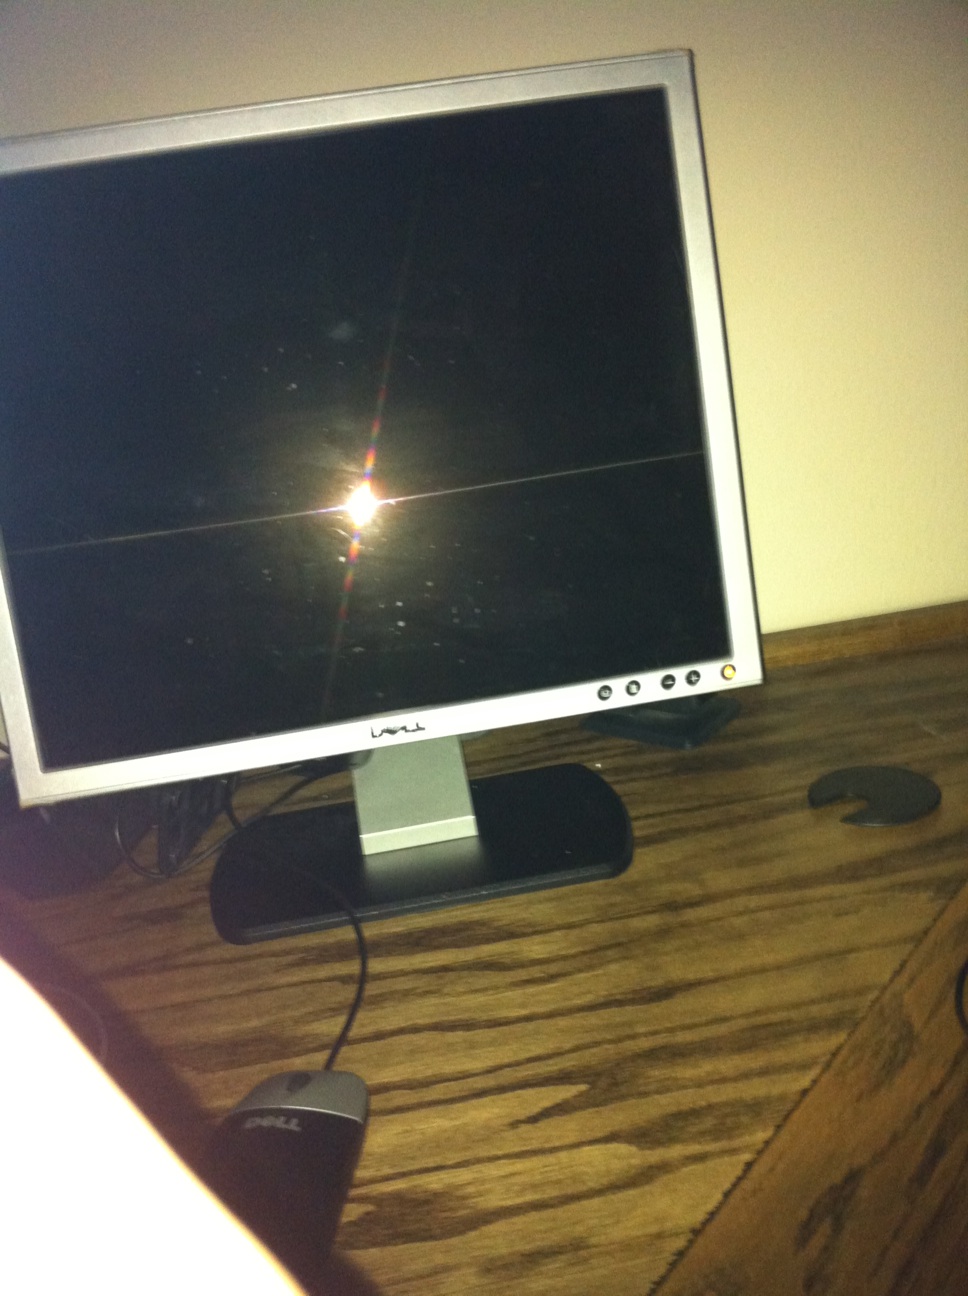Question: Do you see an error on this mac login screen?
Answer: no